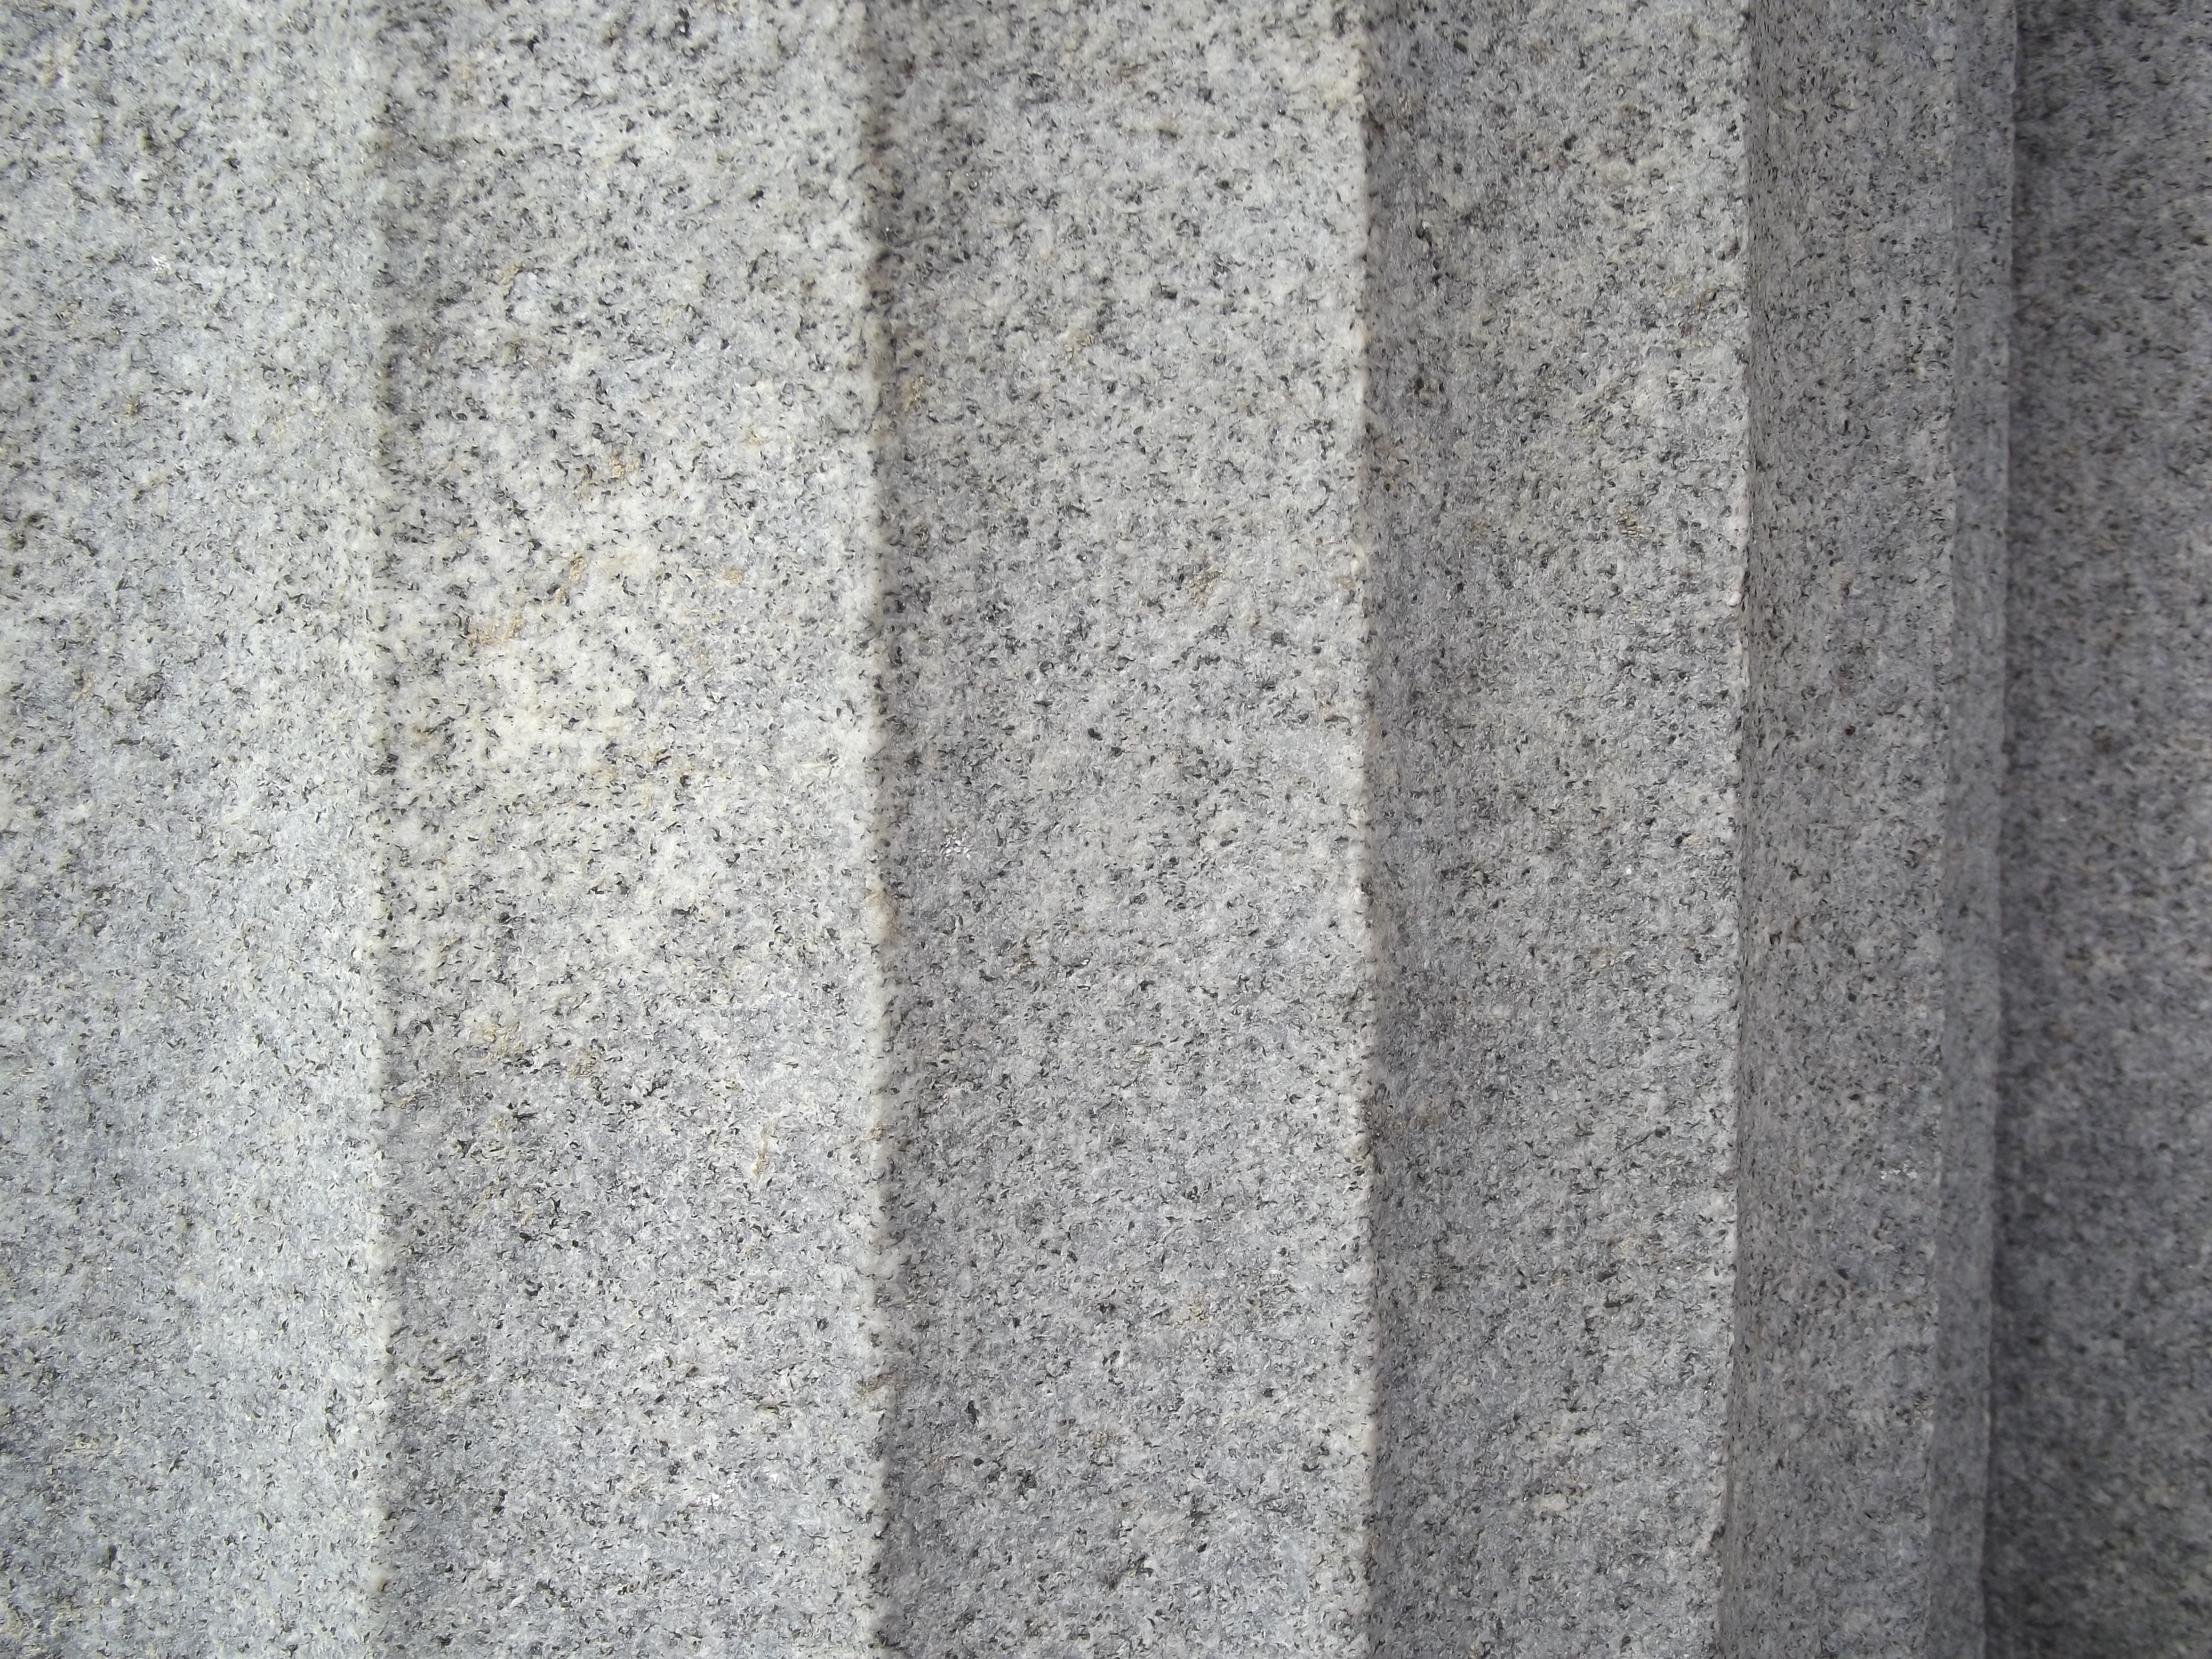
texture, floor, old, wall, stone, asphalt, line, pillar, column, cemetery, material, concrete, sculpture, classical, design, classic, shape, stability, flooring, road surface